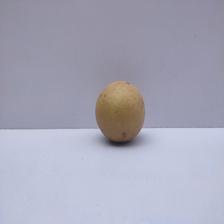
Size: Medium